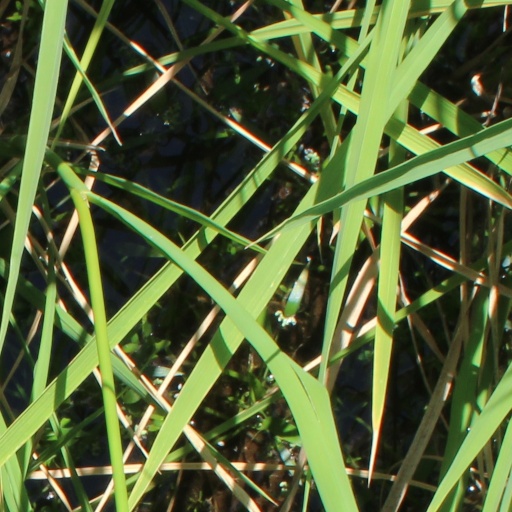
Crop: rice